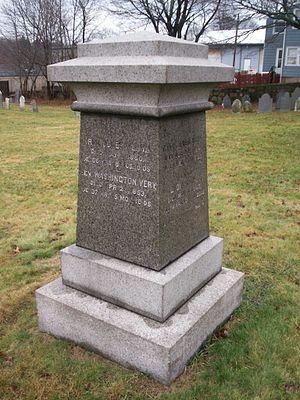
Jones Very est un essayiste, poète, pasteur unitarien et mystique américain affilié au mouvement transcendantaliste. Il est surtout connu pour être le spécialiste universitaire de William Shakespeare et en particulier de ses sonnets.